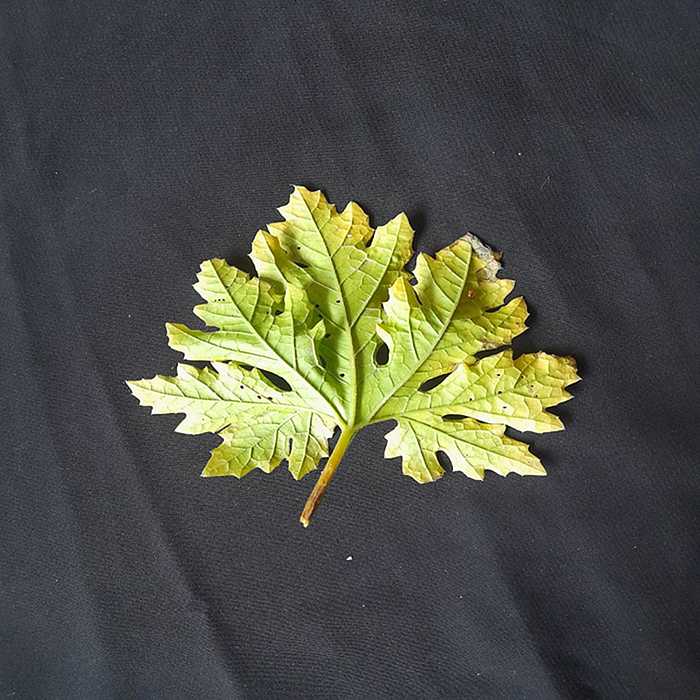
Plant: Bitter Gourd
Label: Fusarium wilt